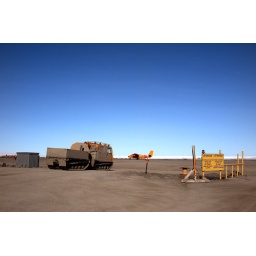
&amp;quot;slinky&amp;quot; track truck going to meet the twin otter plane - I'm in a truck just waiting to enter the runway